SPARS

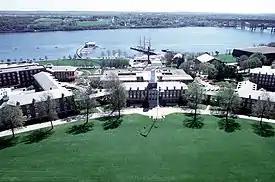
United States Coast Guard Academy, New London, Connecticut.

Dorothy C. Stratton had been the dean of women at Purdue University when World War II began. She earned her MA degree from the University of Chicago and her PhD from Columbia University. In her capacity at Purdue, Stratton was asked by the U.S. Army to recommend candidates to become the first female officers commissioned by the Women's Army Corps (WACS). At the same time, a Purdue colleague—who was working with the U.S. Navy in a similar recruitment program—encouraged Stratton to apply for a commission in the newly formed WAVES. Stratton thought this might be a good way to serve her country, so she applied and was accepted, and Purdue granted her an extended leave of absence. On August 26, 1942, Stratton reported to Northampton, Massachusetts, joining the first class of female officer candidates for the WAVES. Upon graduation, she was commissioned a senior-grade lieutenant.